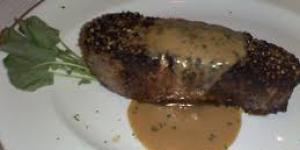
medallones de filete a la pimienta